Vacone

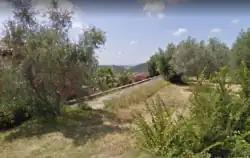
View from lower Cryptoporticus

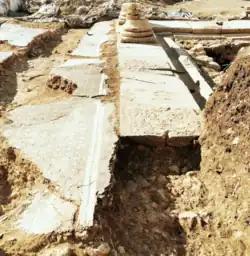
Roman villa of Vacone

The villa is one of the numerous Roman villas in the Sabina area. The landowners at this time no longer lived in these properties all year, but spent their holidays there in luxury and with many of the comforts of city life. Roman aristocrats often owned several of these villas in Italy, and visited each over the year to check on business and also to enjoy hunting, reading, writing and the rural life. The farms on these estates typically produced lucrative crops that were sold to the cities including olives, grapes (for wine), and even game or other edible luxuries such as snails, fish, and small birds.